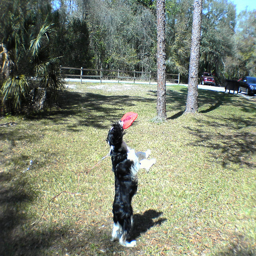
Dog outside standing on his hind legs catching a frisbee.
A black and white border collie catching a red Frisbee,
a dog that is jumping up to catch a frizbee
A black dog standing on top of a grass covered forest.
A dog catches a toy in a wooded area.